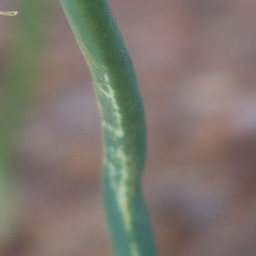
Label: Iris yellow virus